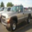
Label: pickup_truck